Hollinwood, Greater Manchester

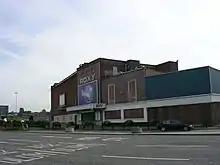
The Roxy Cinema was demolished in 2007.

Historically part of Lancashire, Hollinwood in pre-industrial times was a moor or common on the borders of Chadderton and Oldham. The rights to the land were disputed by the townships with Chadderton claiming 8 acres, but a 1713 court settlement stipulated that Hollinwood Moor should be within Oldham. The mid to late 18th century saw Hollinwood develop into a village. Mid 19th century gazetteers described Hollinwood as 'an extensive village in the townships of Chadderton and Oldham'. In 1880 there were further exchanges of land in the Hollinwood area between Oldham Borough and Chadderton township.